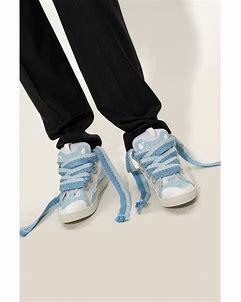
Brand: Lanvin
Model: Curb